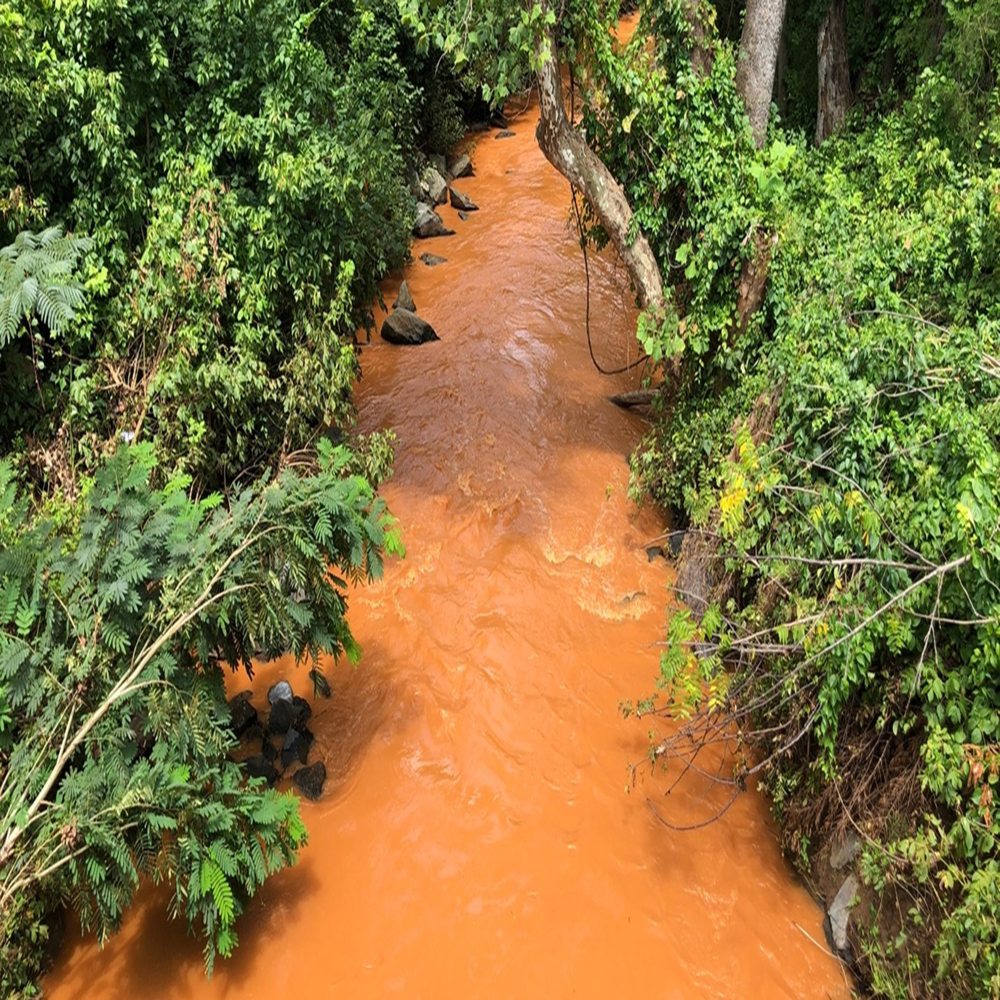
Body of water present: yes
Land polluted: no
Water polluted: no
Pollution percentage: 0%